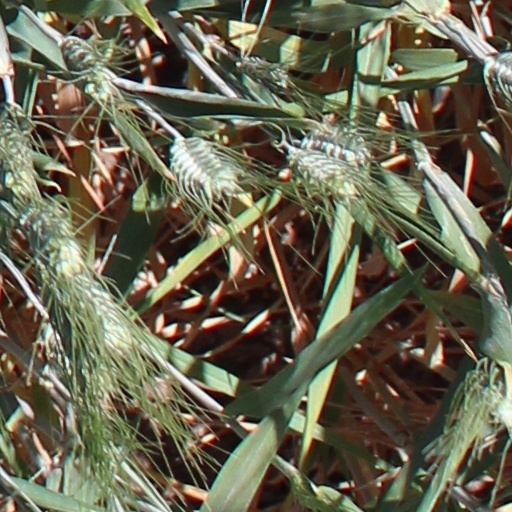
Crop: wheat